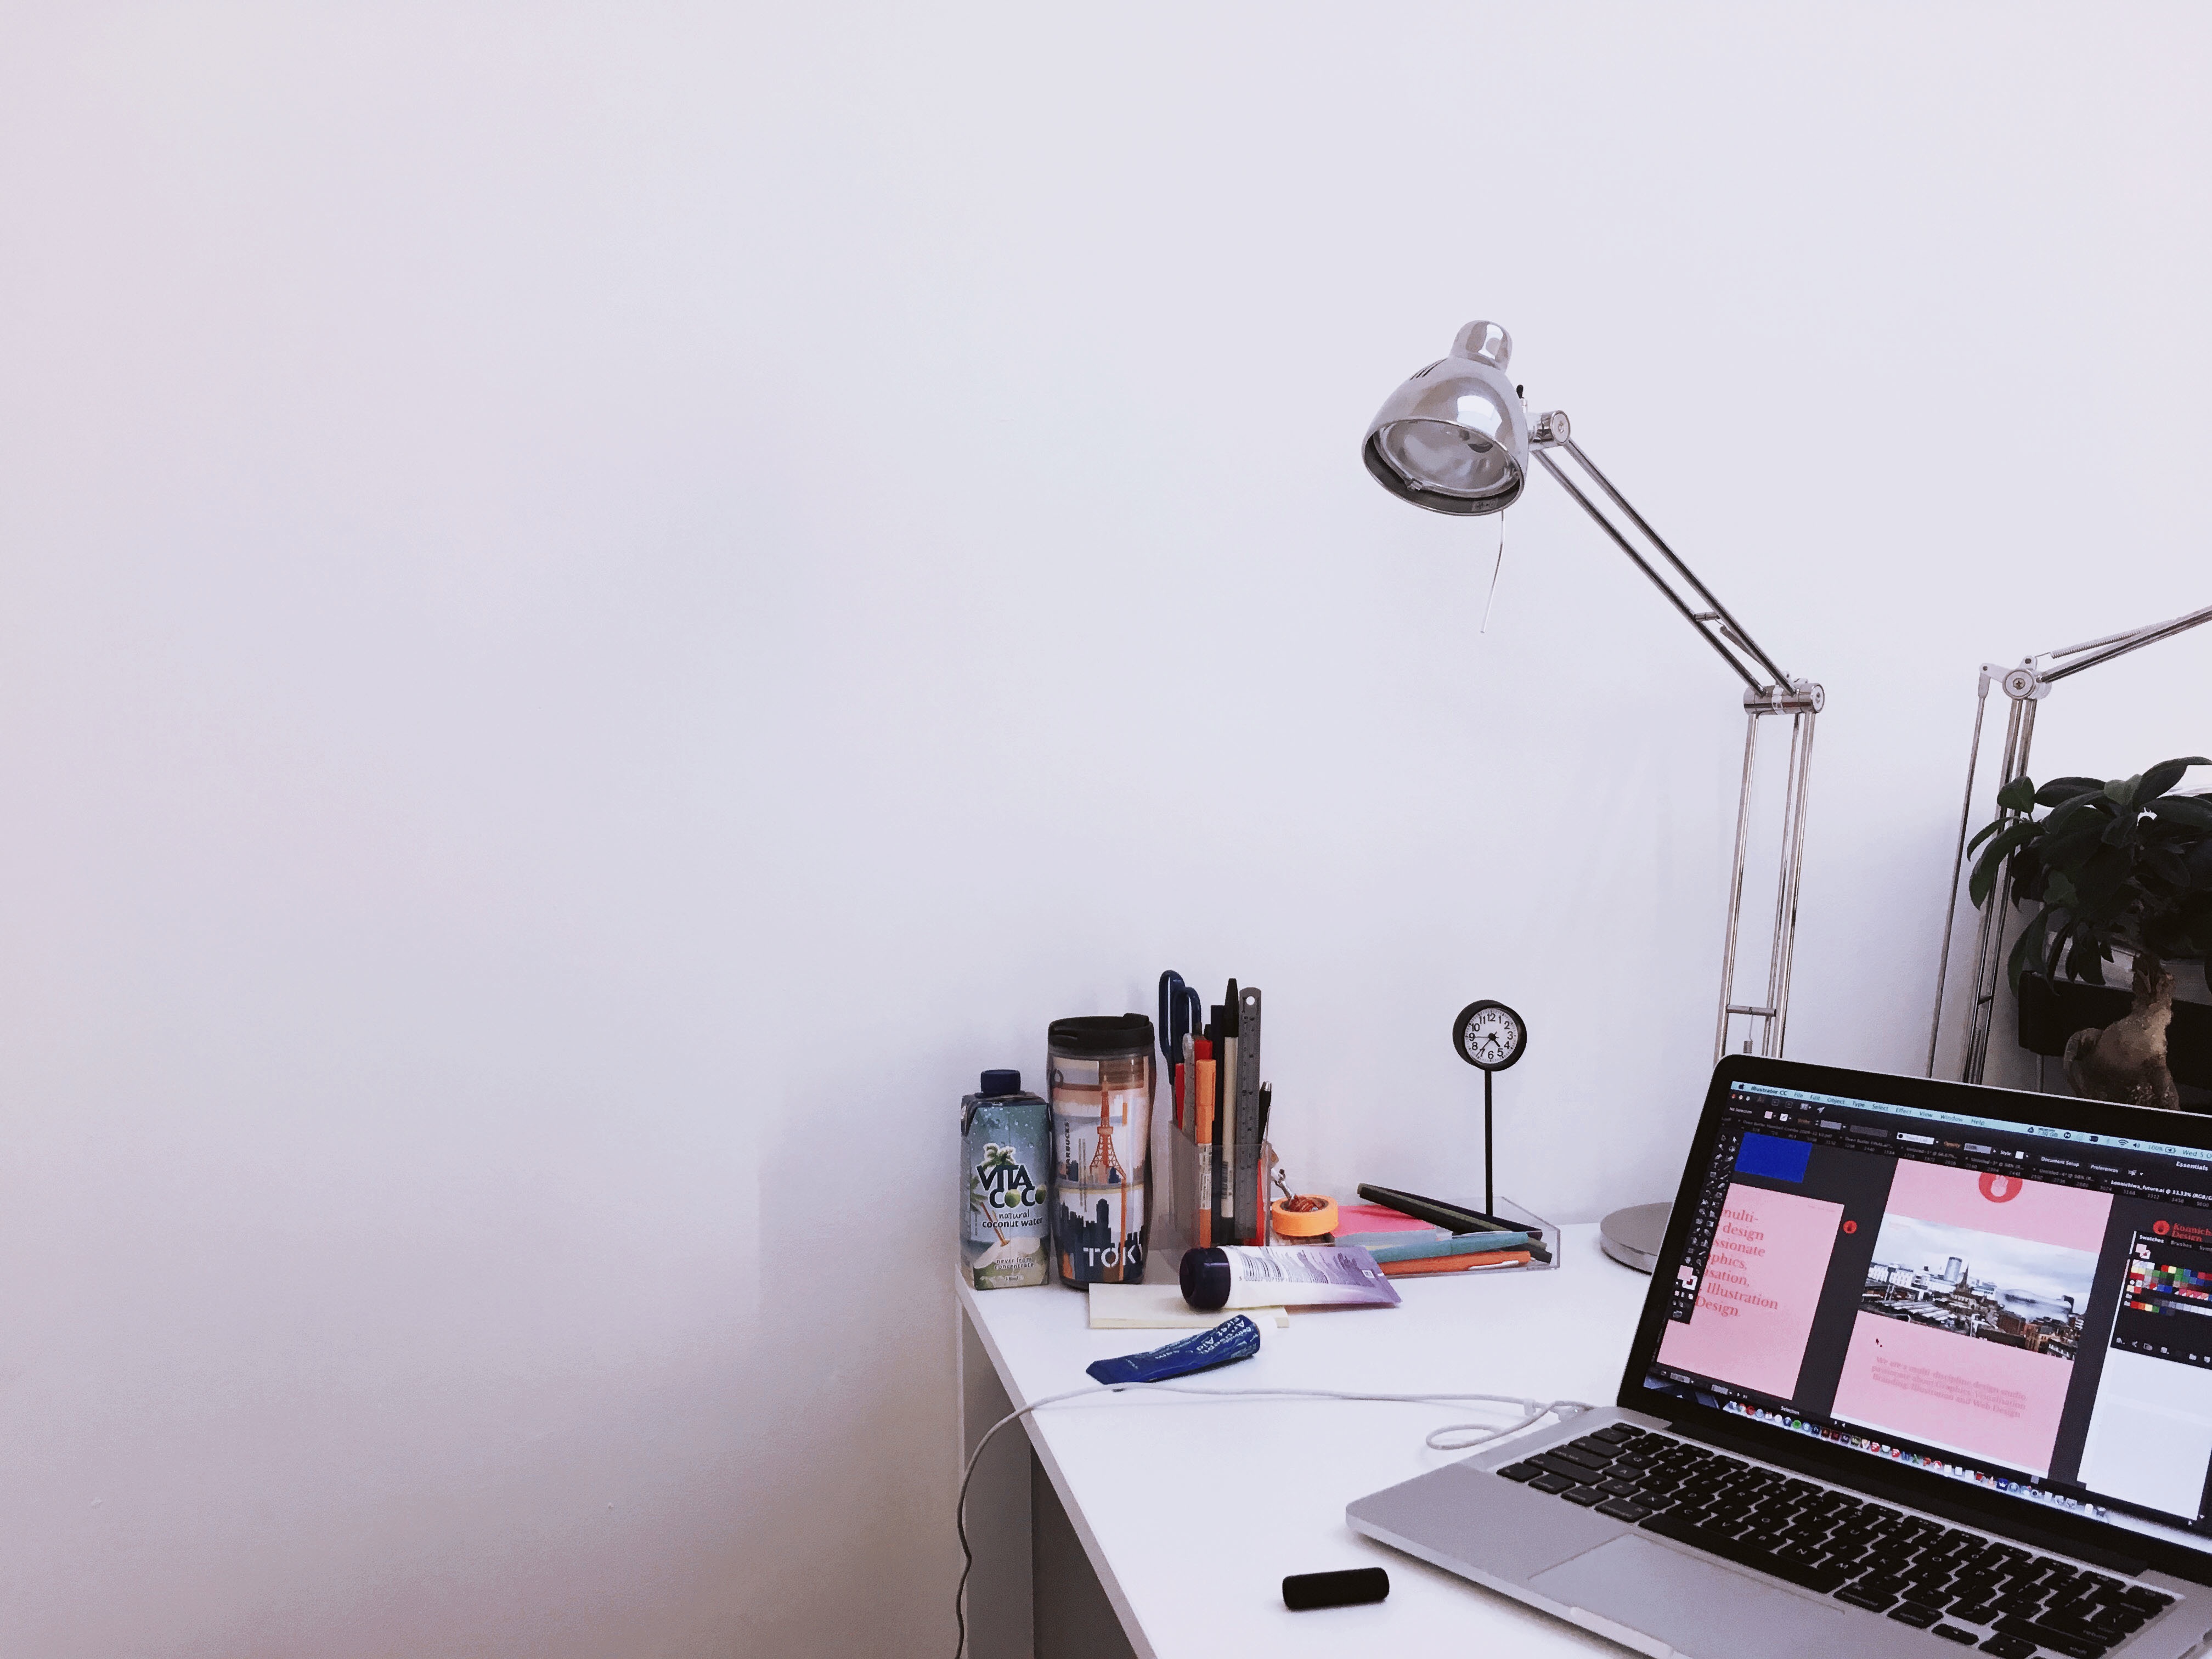
lighting, design